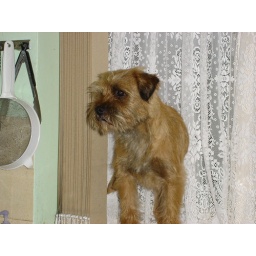
Lewis, OH's Border Terrier - who thinks he's a cat by sitting on the windowsill